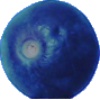
Label: huckleberry